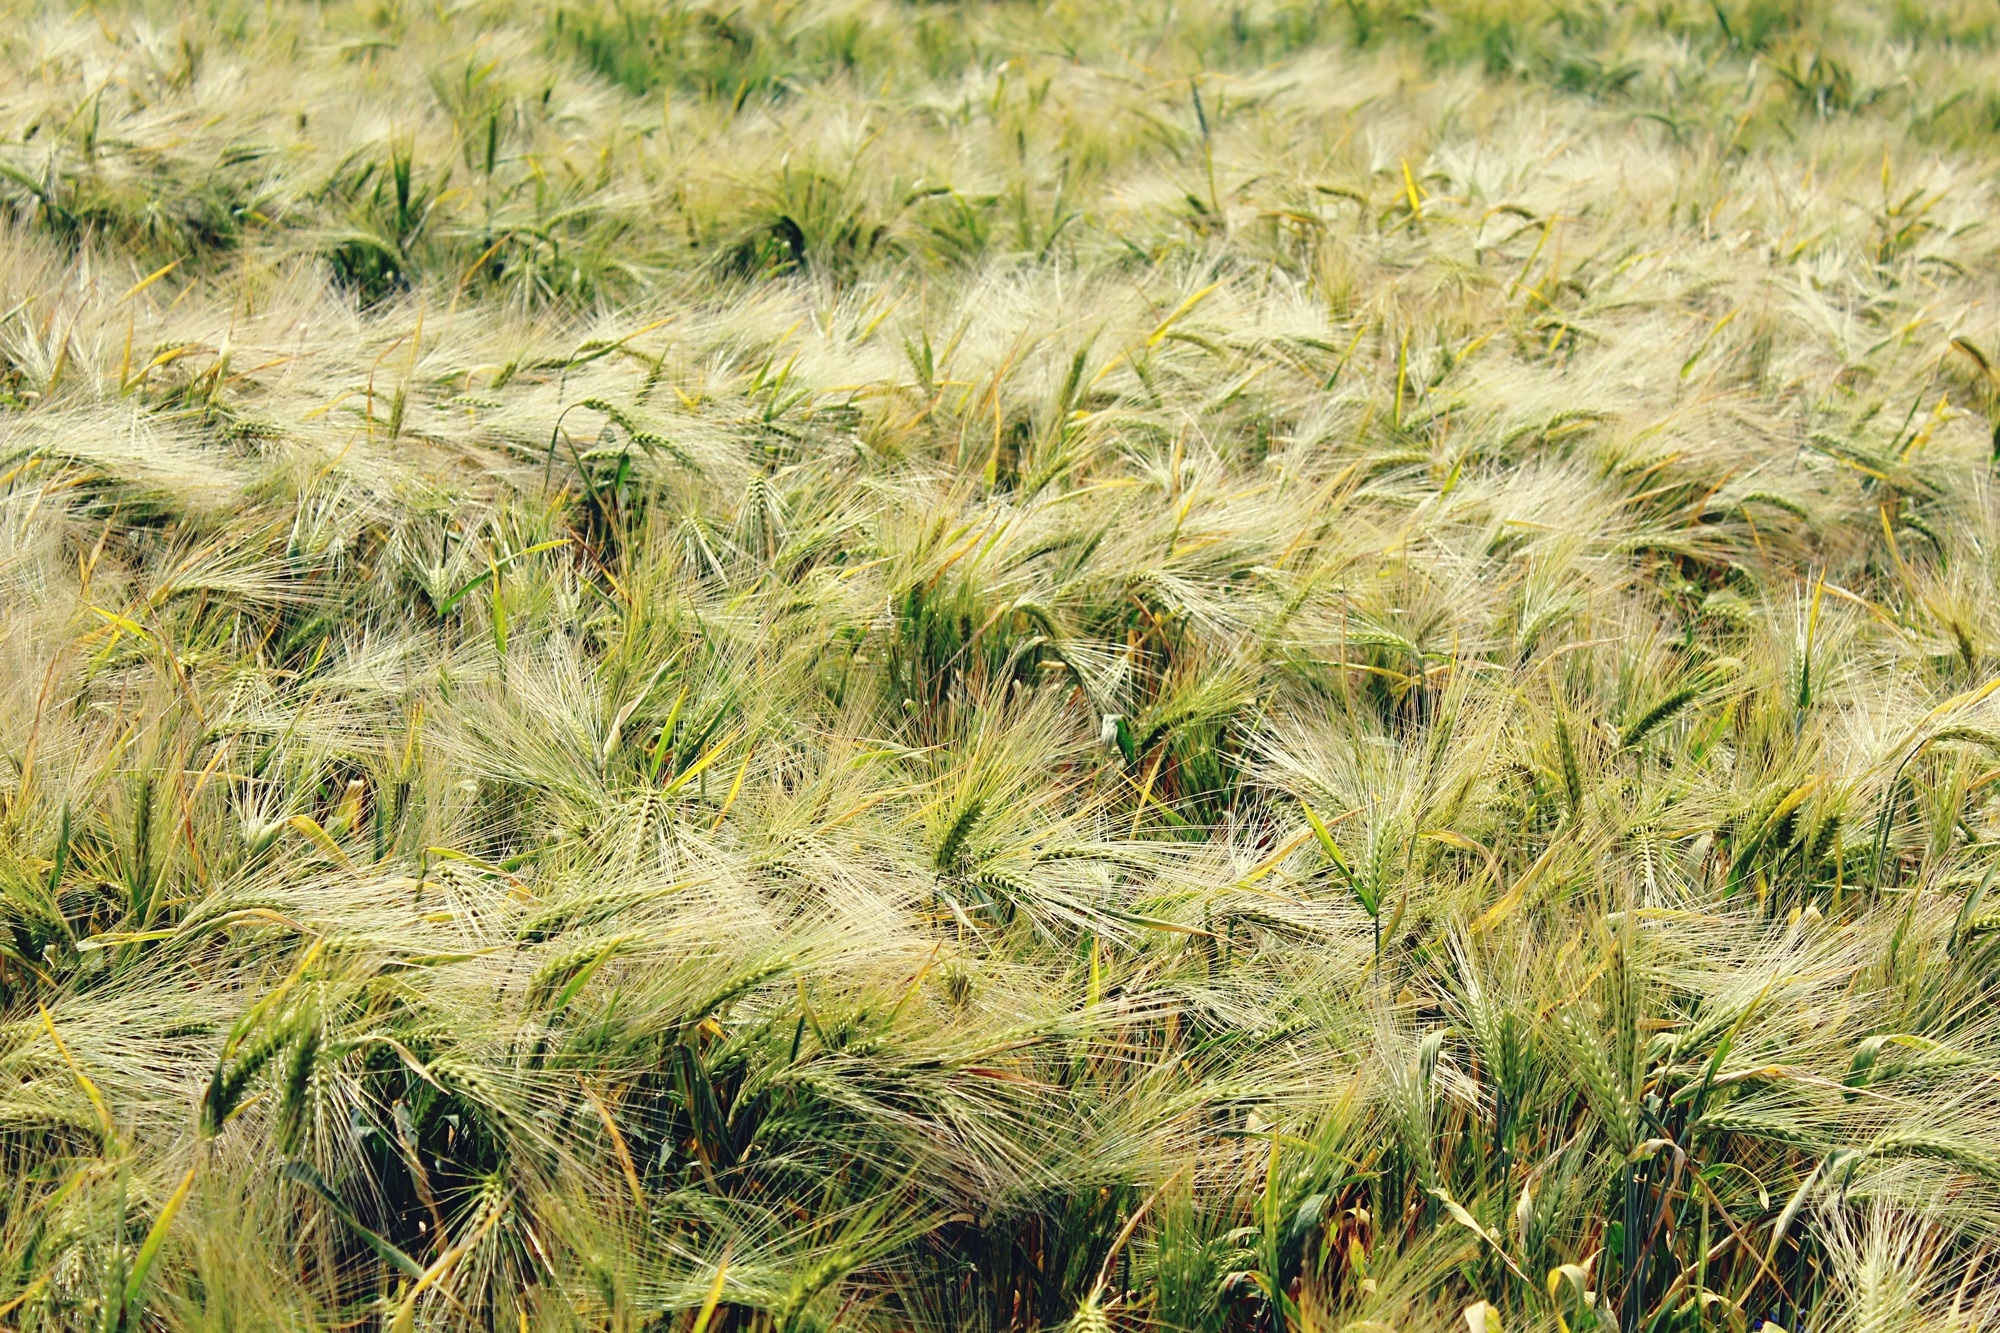
tree, nature, grass, plant, field, grain, food, green, crop, soil, agriculture, flora, gold, nutrition, cornfield, cereals, mood, of course, flowering plant, barley field, nourishing barley, triticale, gersten, grass family, land plant, phragmites, arecales